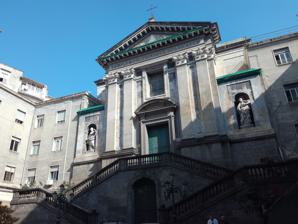
Building: Santissima Trinità dei Pellegrini, Naples
Country: Italy
Year built: 1769
Church in Campania, Italy Church of Most Holy Trinity of Pilgrims Chiesa della Santissima Trinità dei Pellegrini Facade and steps. 40°50′51″N 14°14′51″E / 40.847540°N 14.247450°E / 40.847540; 14.247450 Location Via Portamedina Naples Province of Naples , Campania Country Italy Denomination Roman Catholic History Status Active Architecture Architectural type Baroque architecture Administration Diocese Roman Catholic Archdiocese of Naples Sculptures round the high altar Dome. The Santissima Trinità dei Pellegrini ( Most Holy Trinity of Pilgrims ) is a church on via Portamedina in the historic city centre of Naples , Italy. History The church building and the eponymous hospital was founded in the sixteenth century by Fabrizio Pignatelli di Monteleone, a member of the Knight of Jerusalem, and later, the complex, was given to the Brotherhood of the Holy Trinity. The hospital attached therein, the structure was designed by Carlo Vanvitelli , and enlarged along with the church in 1769. The church connects on the right nave with the small church of Santa Maria Materdomini . Description The facade is characterized by fine stucco statues of Angelo Viva , representing San Filippo Neri and San Gennaro . The architecture of the temple is somewhat unusual; the floor plan is formed by two octagons joined by a rectangle, with the first octagon which assumes the function of the nave and the second serving as oratory, while the rectangle is the presbytery. On the high altar there are works in stucco  by Viva, with the two sides as many paintings by Paolo De Matteis , both representing St. Joseph with Child Jesus , while other paintings are attributed to the school of Giuseppe Bonito . The choir of the church (1754) was designed by Giovanni Antonio Medrano with a rich decoration, also in stucco. Giovanni was in charge of the restructuring of all the buildings of the Archconfraternity of the Santissima Trinità dei Pellegrini, including the church, which he conceived according to a Latin cross layout. On the first altar on the left, by Onofrio Palumbo is a San Gennaro protecting Naples from lightning .  In the church there is also a bust of the adviser Ferrante Magdalene, first counselor of the king, who is buried there. Notes